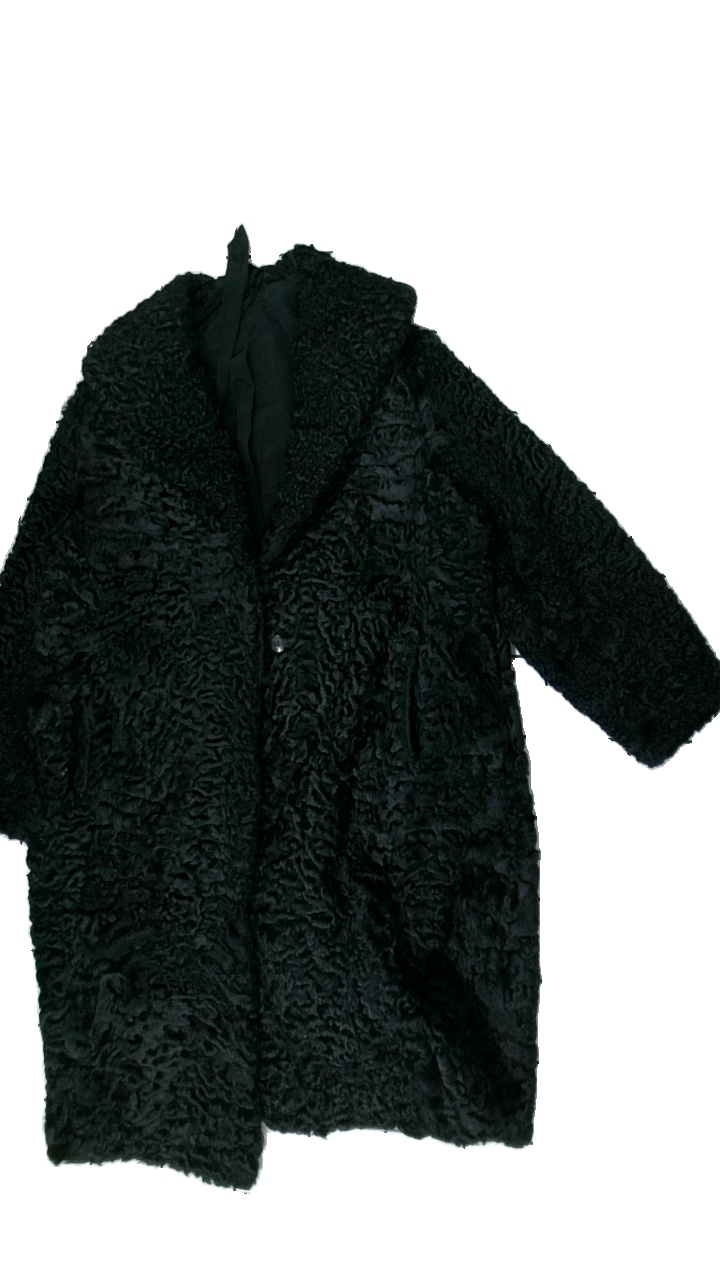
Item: Jacket (Ladies)
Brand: Missing
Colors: Black
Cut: Regular
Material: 100% Silk
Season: All
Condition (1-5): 5
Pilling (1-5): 5
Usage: Reuse
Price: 150-250